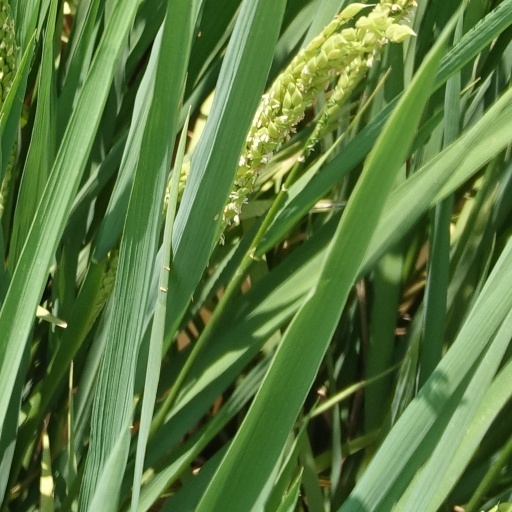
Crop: rice